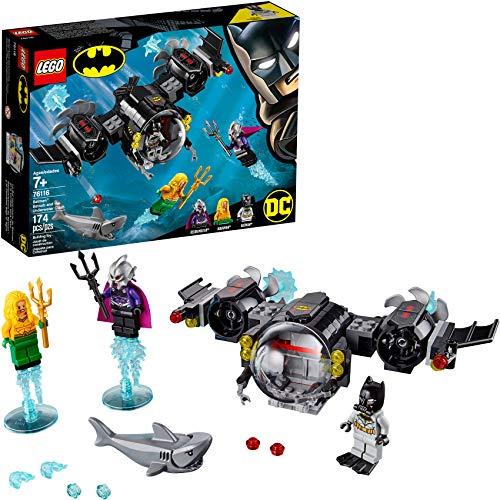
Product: LEGO DC Batman: Batman Batsub and the Underwater Clash 76116 Building Kit, 2019 (174 Pieces)
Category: Toys & Games | Building Toys | Building Sets
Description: This LEGO DC Batman: Batman Batsub and the Underwater Clash 76116 playset can be built together with all other original LEGO construction toys and LEGO bricks for creative play.
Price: $15.99
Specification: ProductDimensions:10.3x7.5x2.4inches|ItemWeight:0.16ounces|ShippingWeight:11.2ounces(Viewshippingratesandpolicies)|ASIN:B07GZ5691C|Itemmodelnumber:6251079|Manufacturerrecommendedage:7yearsandup